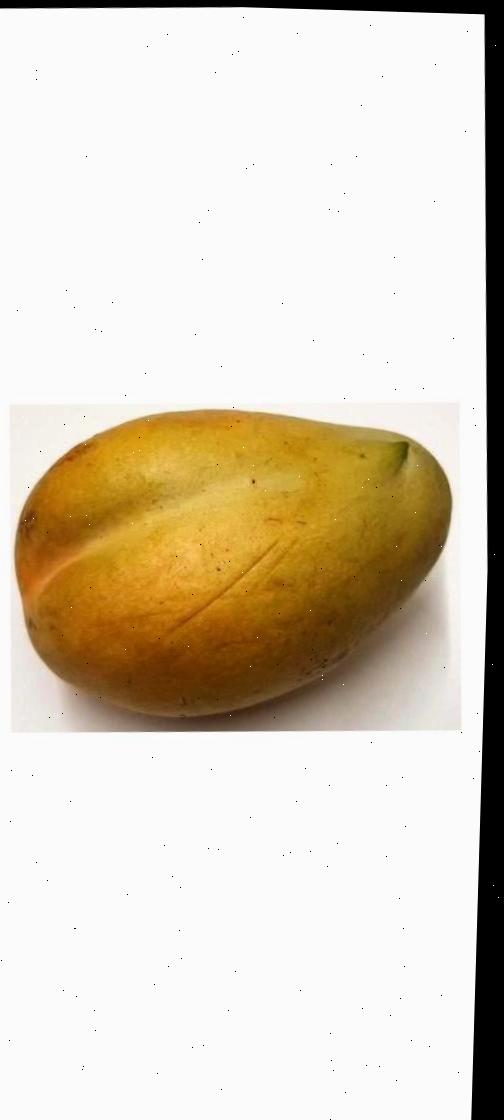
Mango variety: Bari-11